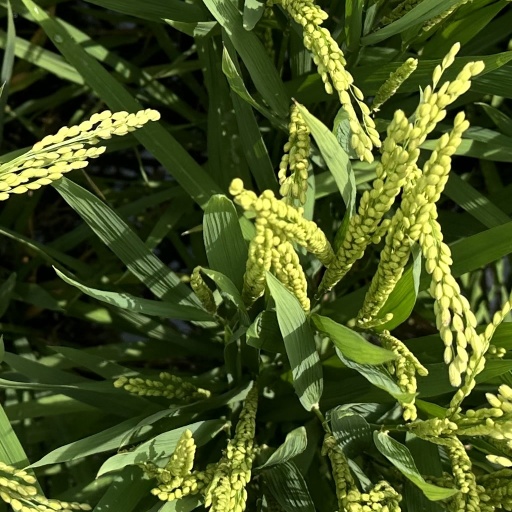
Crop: rice